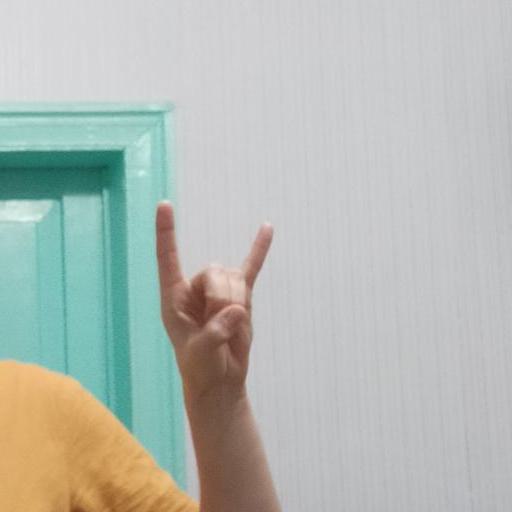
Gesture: rock